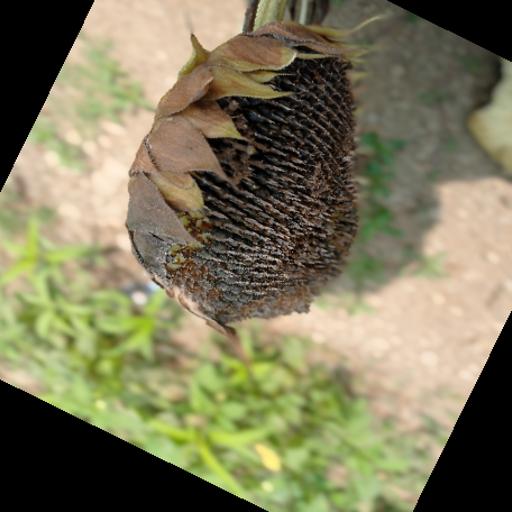
Label: Gray_mold